Eddie Anderson (American football coach)

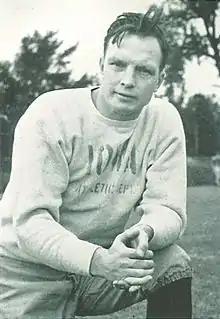
Anderson as coach of the Iowa Hawkeyes in 1940

Edward Nicholas Anderson (November 11, 1900 – April 24, 1974) was an American football player and coach of football and basketball. He served as the head football coach at Columbia College in Dubuque, Iowa, now known as Loras College (1922–1924), DePaul University (1925–1931), the College of the Holy Cross (1933–1938, 1950–1964), and the University of Iowa (1939–1942, 1946–1949), compiling a career college football record of 201–128–15. Anderson was also the head basketball coach at DePaul from 1925 to 1929, tallying a mark of 25–21 Anderson played professional football in the National Football League (NFL) for the Rochester Jeffersons in 1922 and the Chicago Cardinals from 1922 to 1925. He was inducted into the College Football Hall of Fame as a coach in 1971.